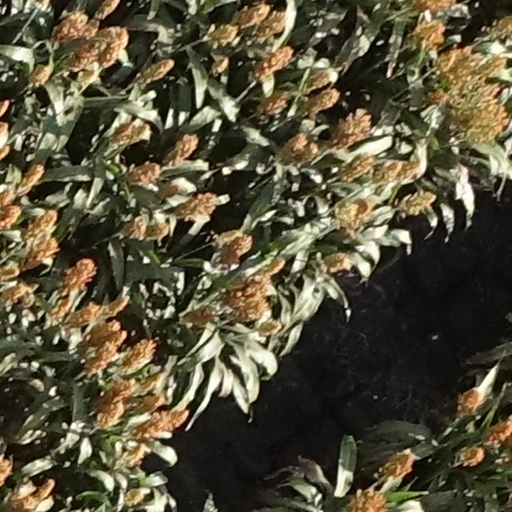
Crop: sorghum